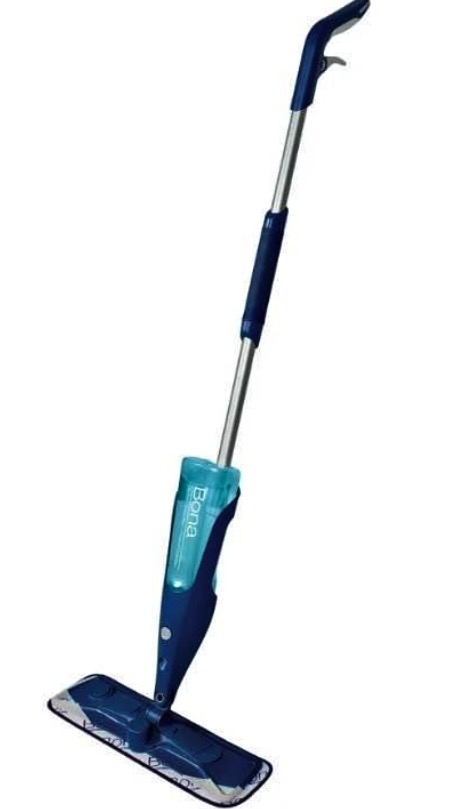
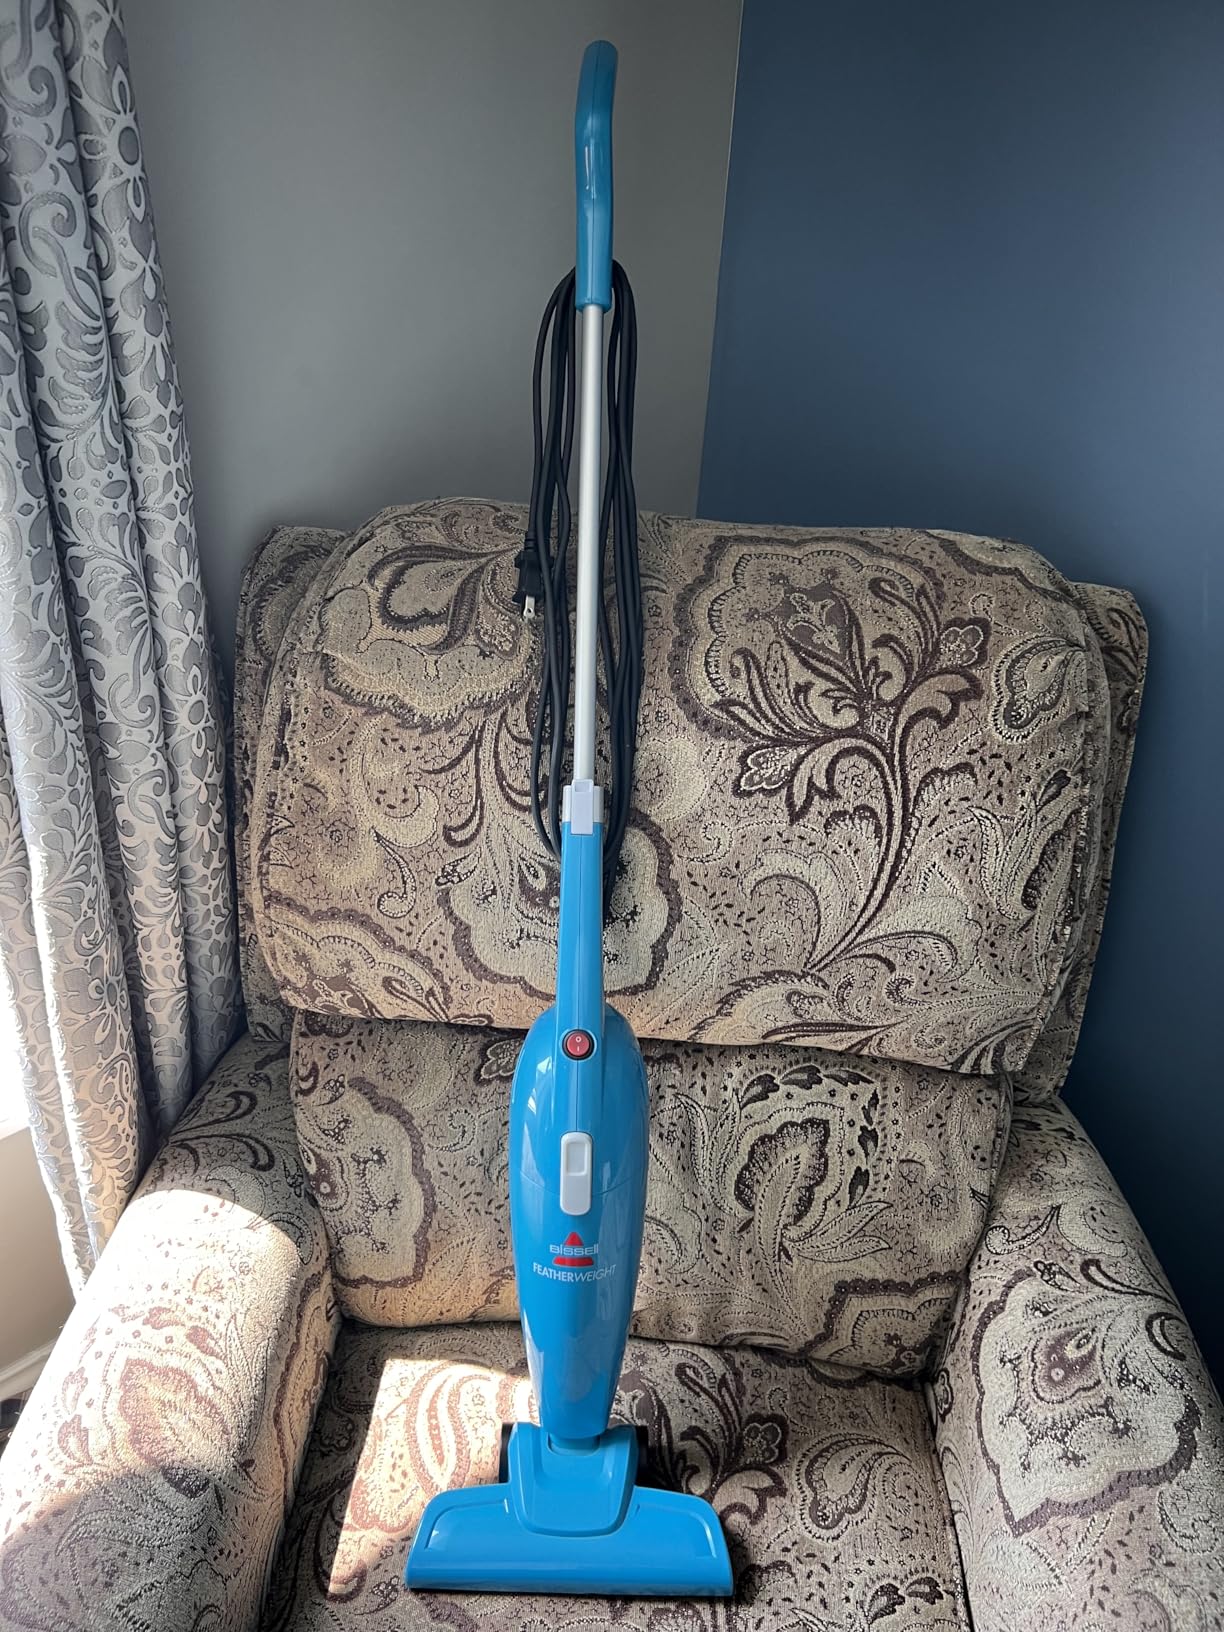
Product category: items_vacuum
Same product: no